Morpholino

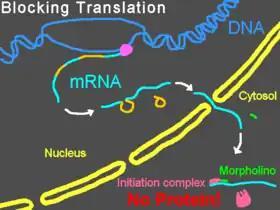
Translation blocked by a Morpholino oligo

Bound to the 5'-untranslated region of messenger RNA (mRNA), Morpholinos can interfere with progression of the ribosomal initiation complex from the 5' cap to the start codon. This prevents translation of the coding region of the targeted transcript (called "knocking down" gene expression). This is useful experimentally when an investigator wishes to know the function of a particular protein; Morpholinos provide a convenient means of knocking down expression of the protein and learning how that knockdown changes the cells or organism. Some Morpholinos knock down expression so effectively that, after degradation of preexisting proteins, the targeted proteins become undetectable by Western blot.